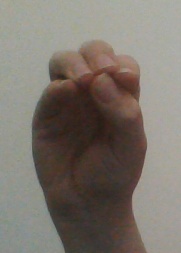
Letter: ha